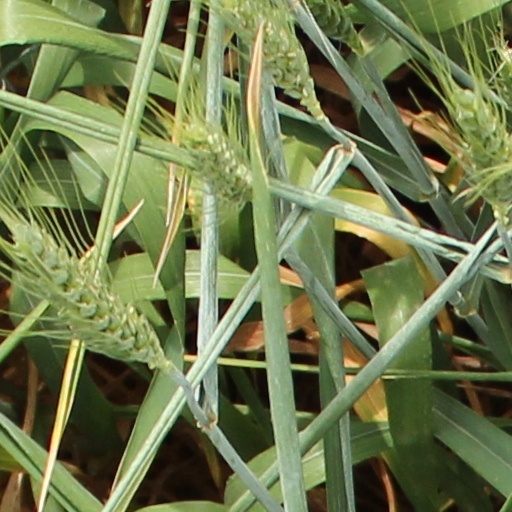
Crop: wheat